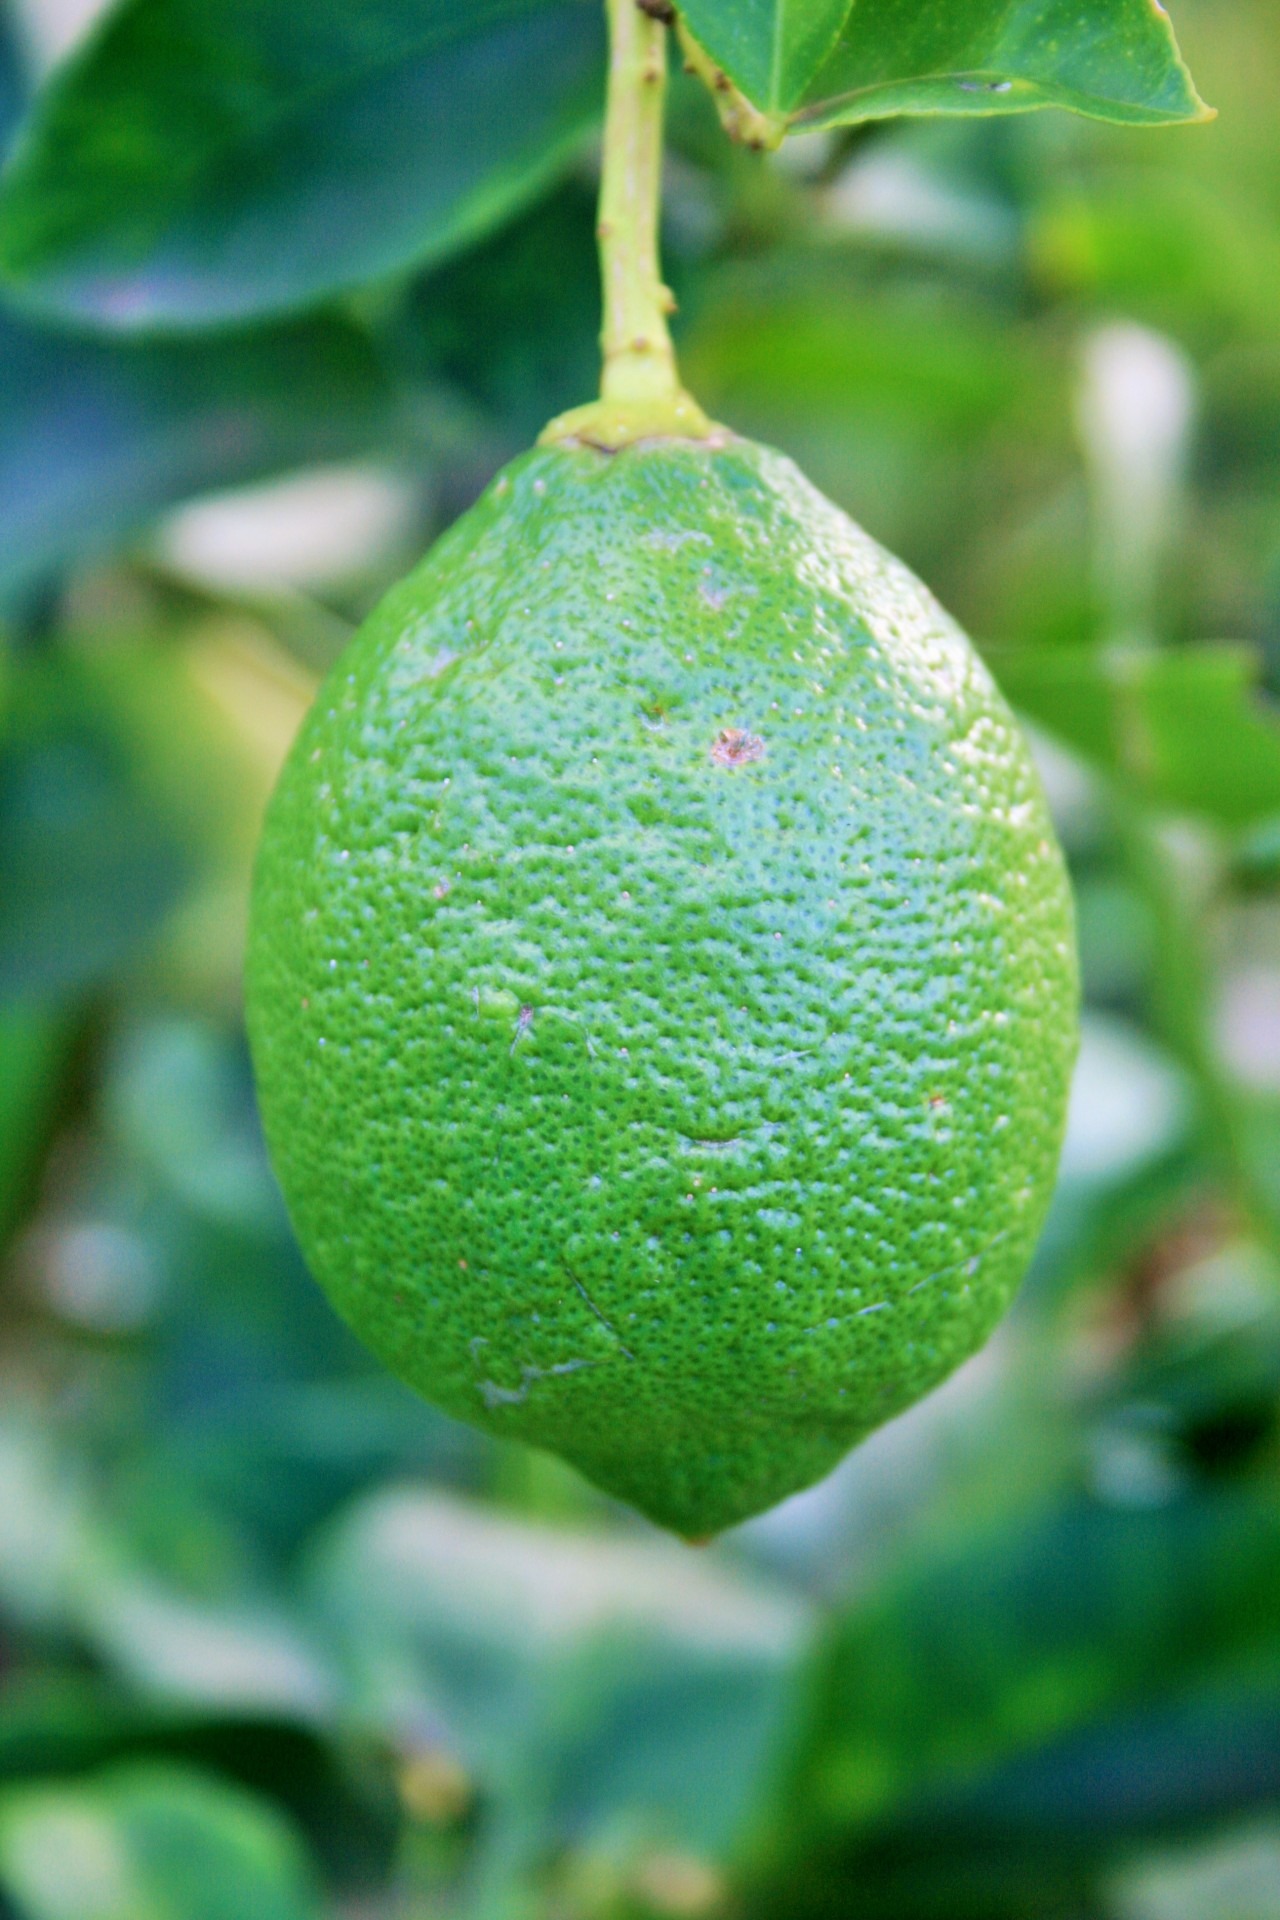
branch, plant, fruit, sweet, leaf, flower, ripe, food, green, produce, fresh, healthy, lemon, freshness, lime, vitamin, nutrition, citron, organic, citrus, flowering plant, bitter orange, land plant, sweet lemon, key lime, yuzu, persian lime